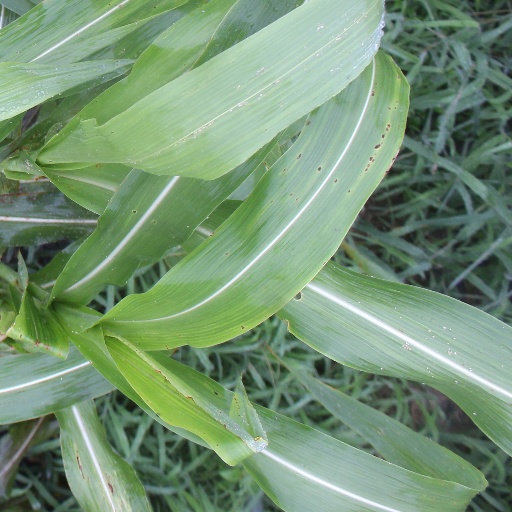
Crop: sorghum